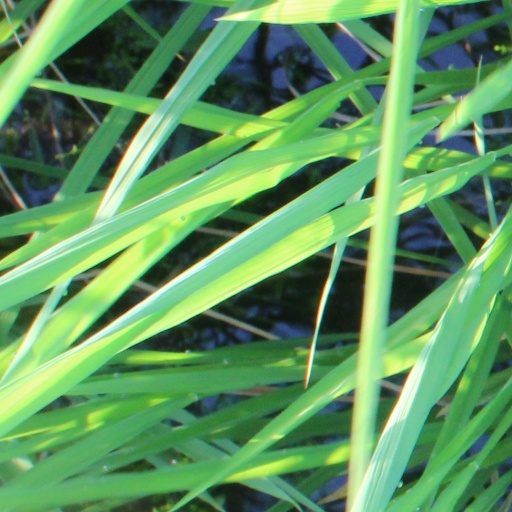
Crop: rice